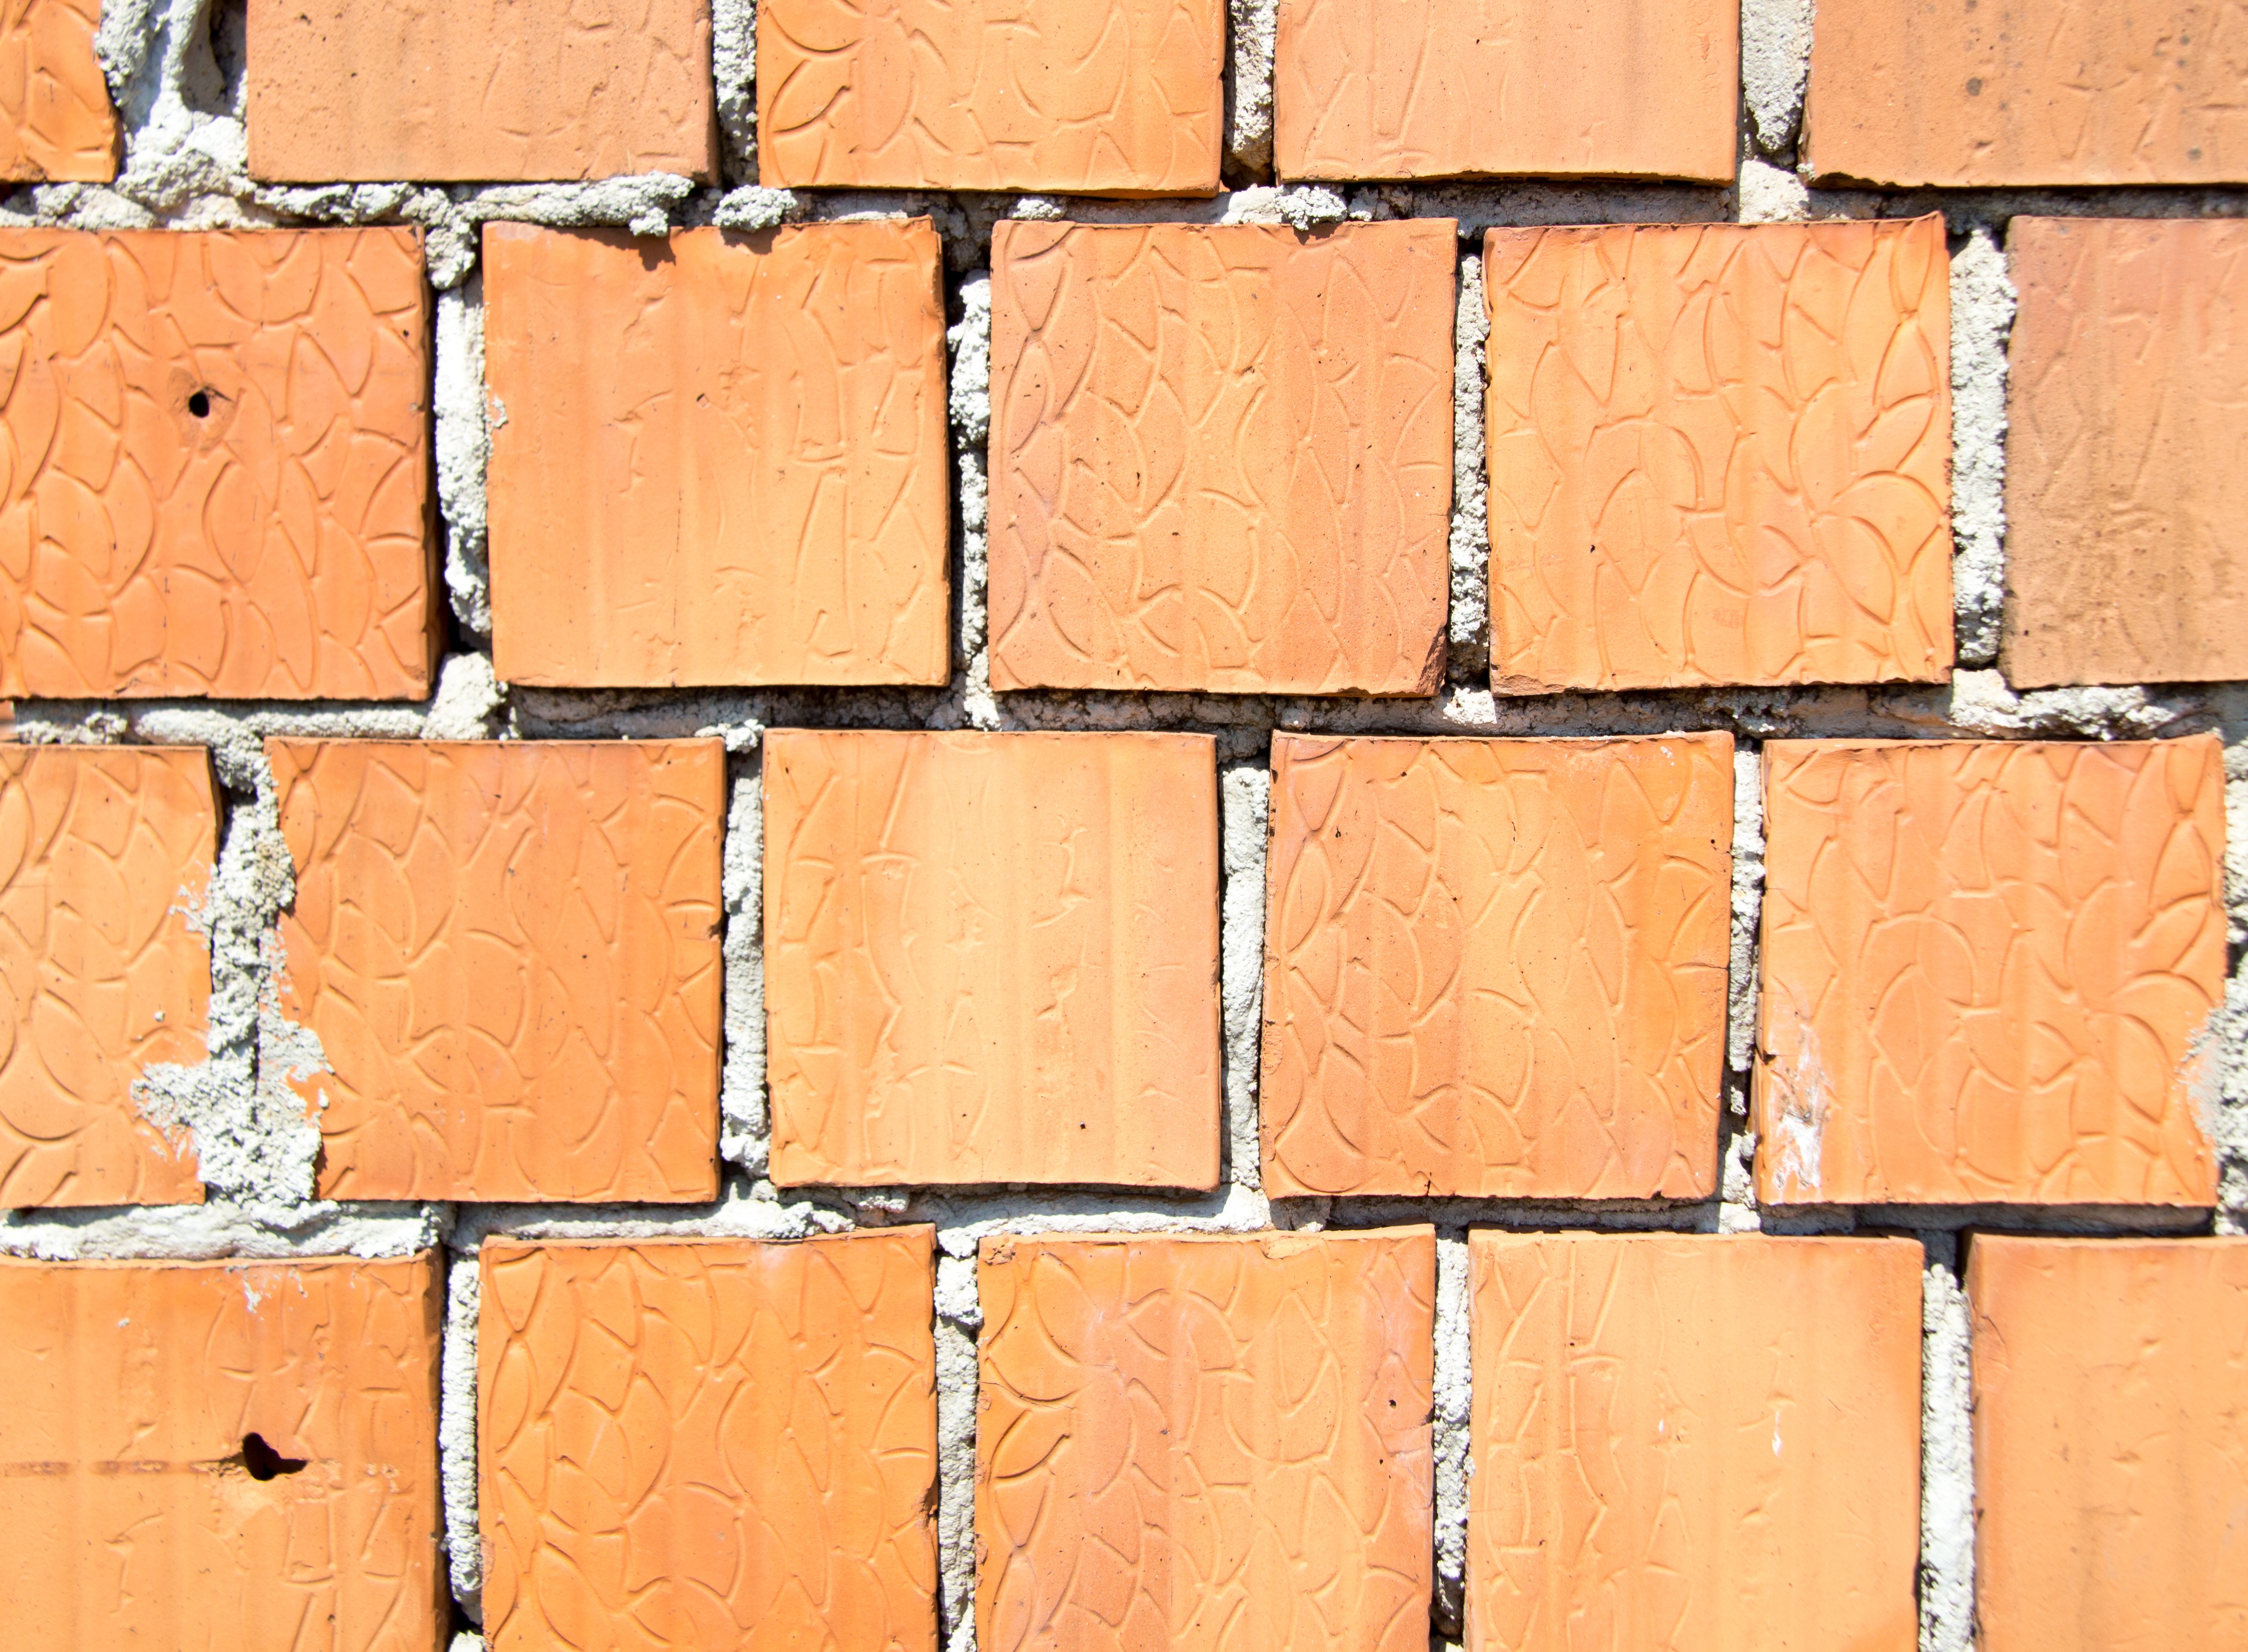
architecture, wood, house, texture, floor, building, city, wall, construction, tile, brick, material, brick wall, block, fortress, background, design, hardwood, barrier, brickwork, obstacle, element, solid, wall house, deadlock, the faade of the, the purpose of the, disappointment, wall building, flooring